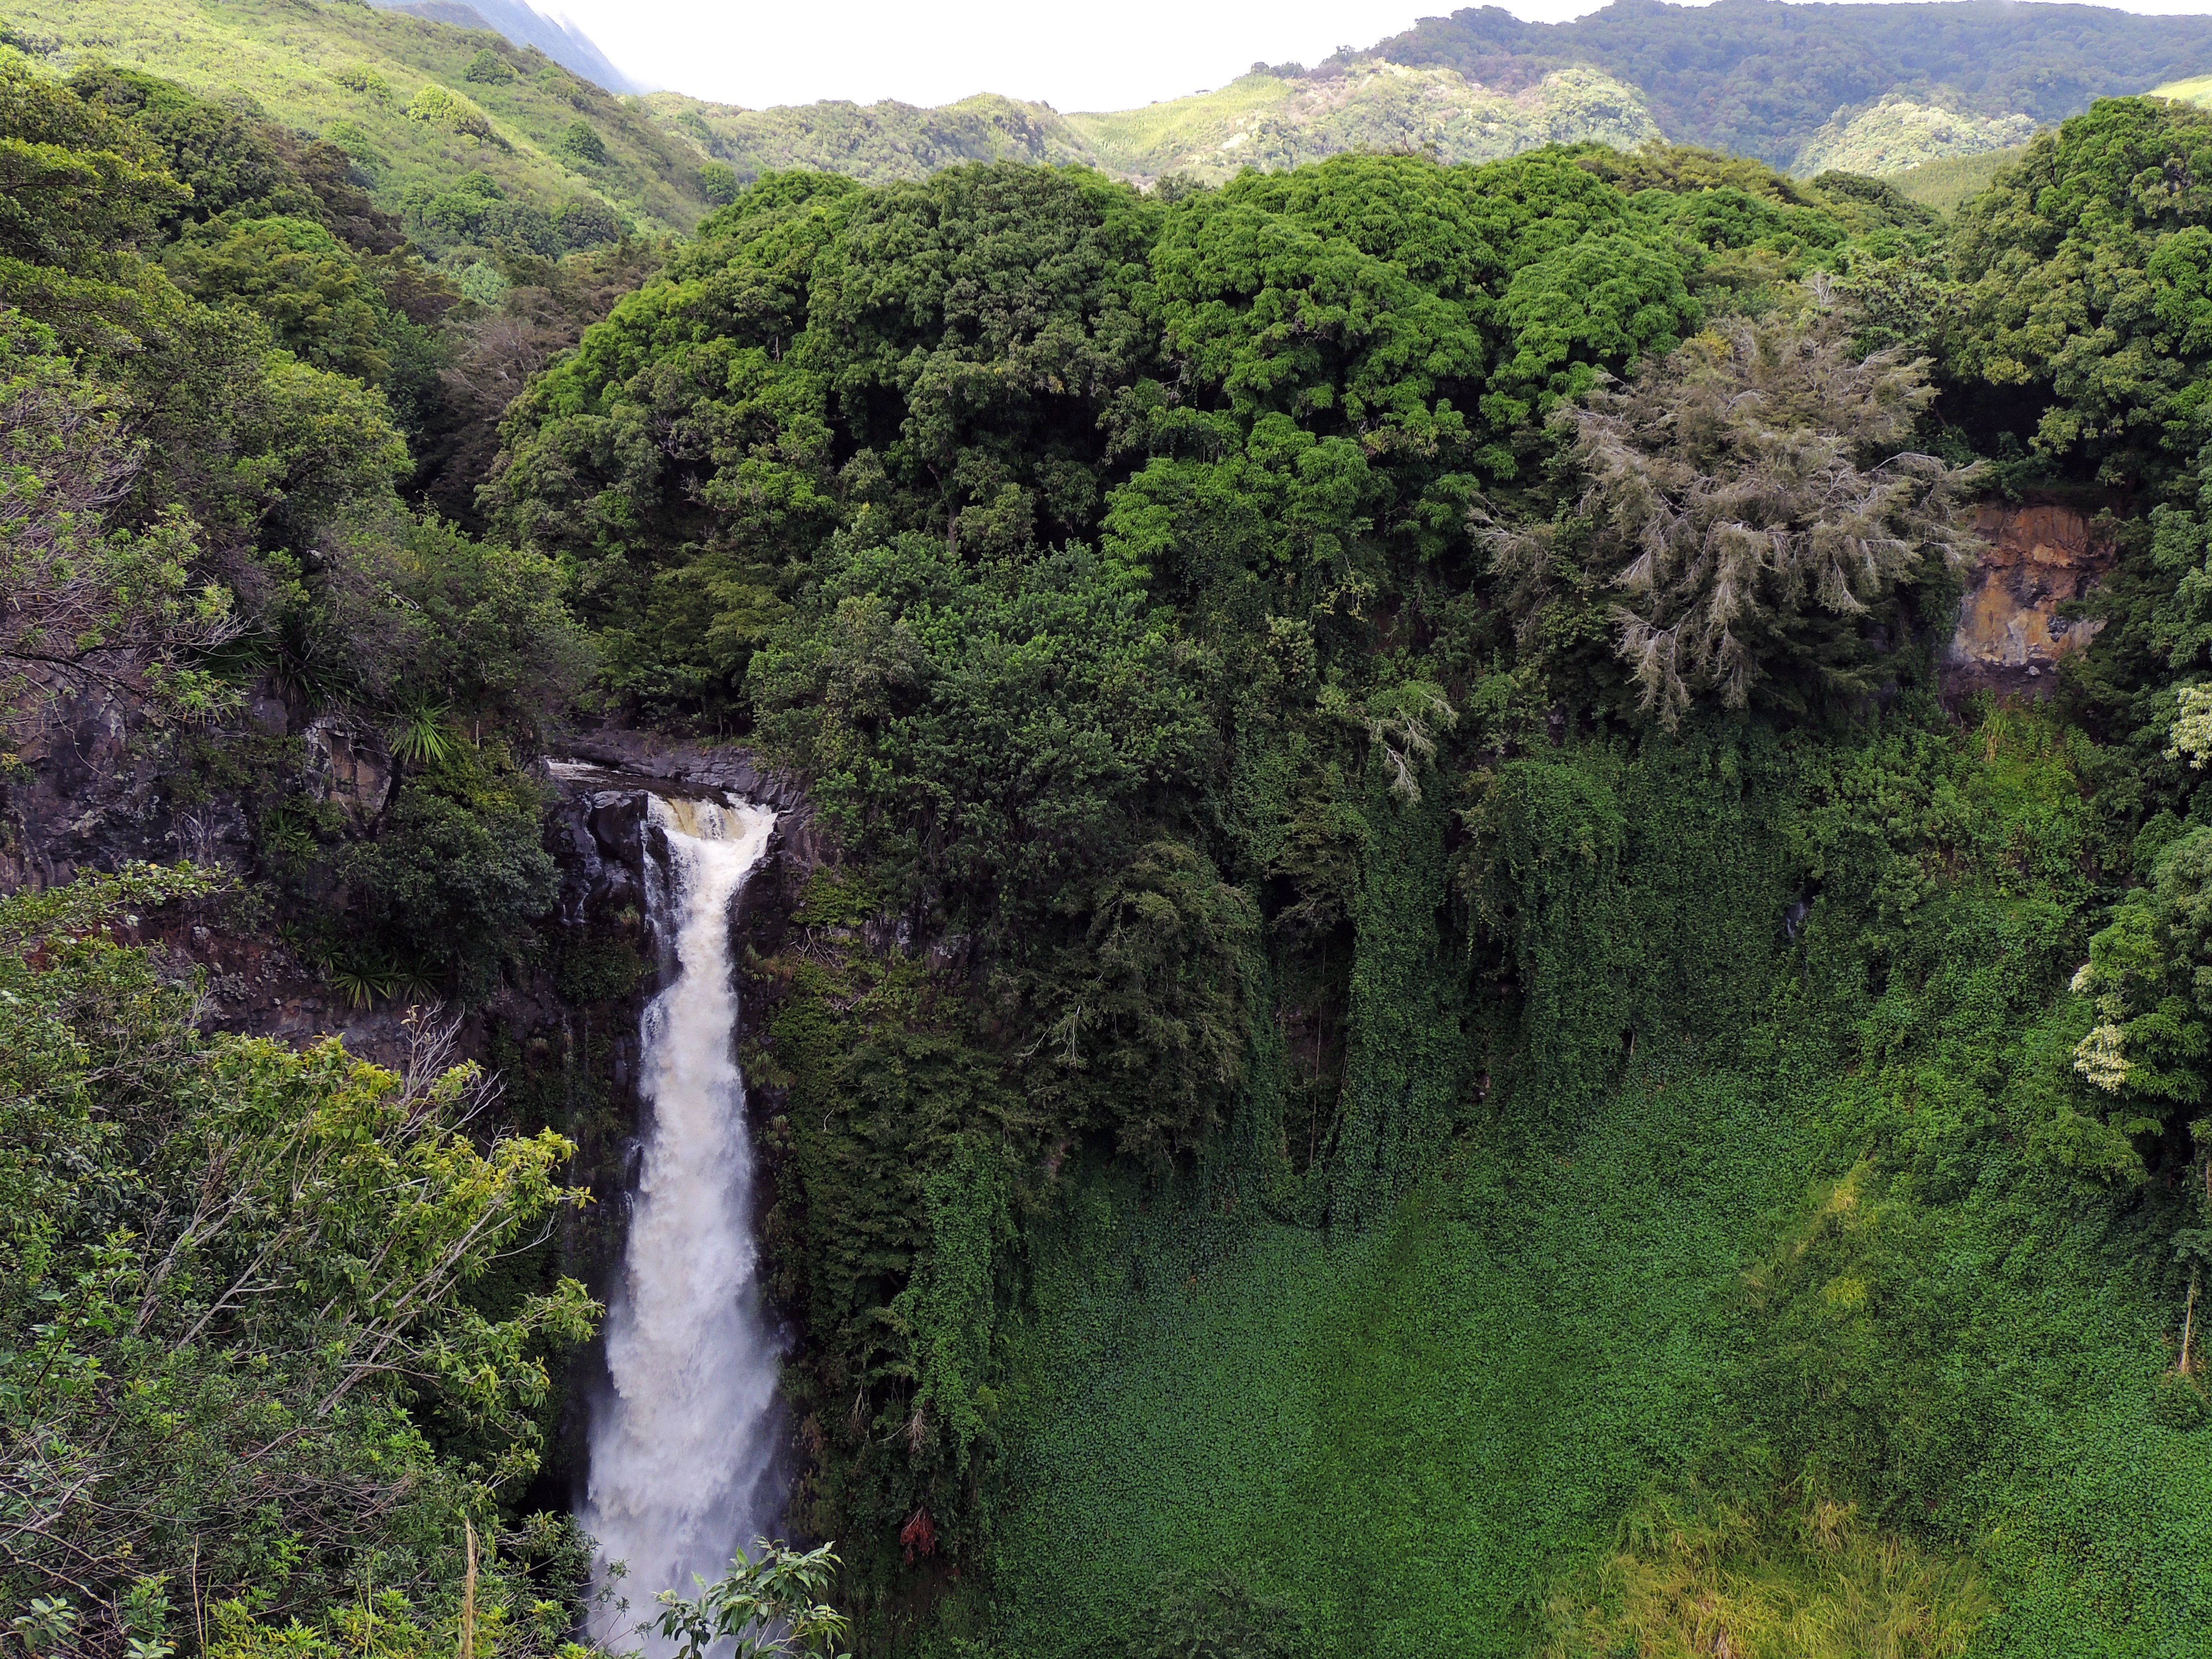
tree, nature, forest, outdoor, waterfall, wilderness, vacation, cliff, green, jungle, tropical, island, hawaii, terrain, vegetation, rainforest, woodland, maui, habitat, water feature, ecosystem, biome, old growth forest, natural environment